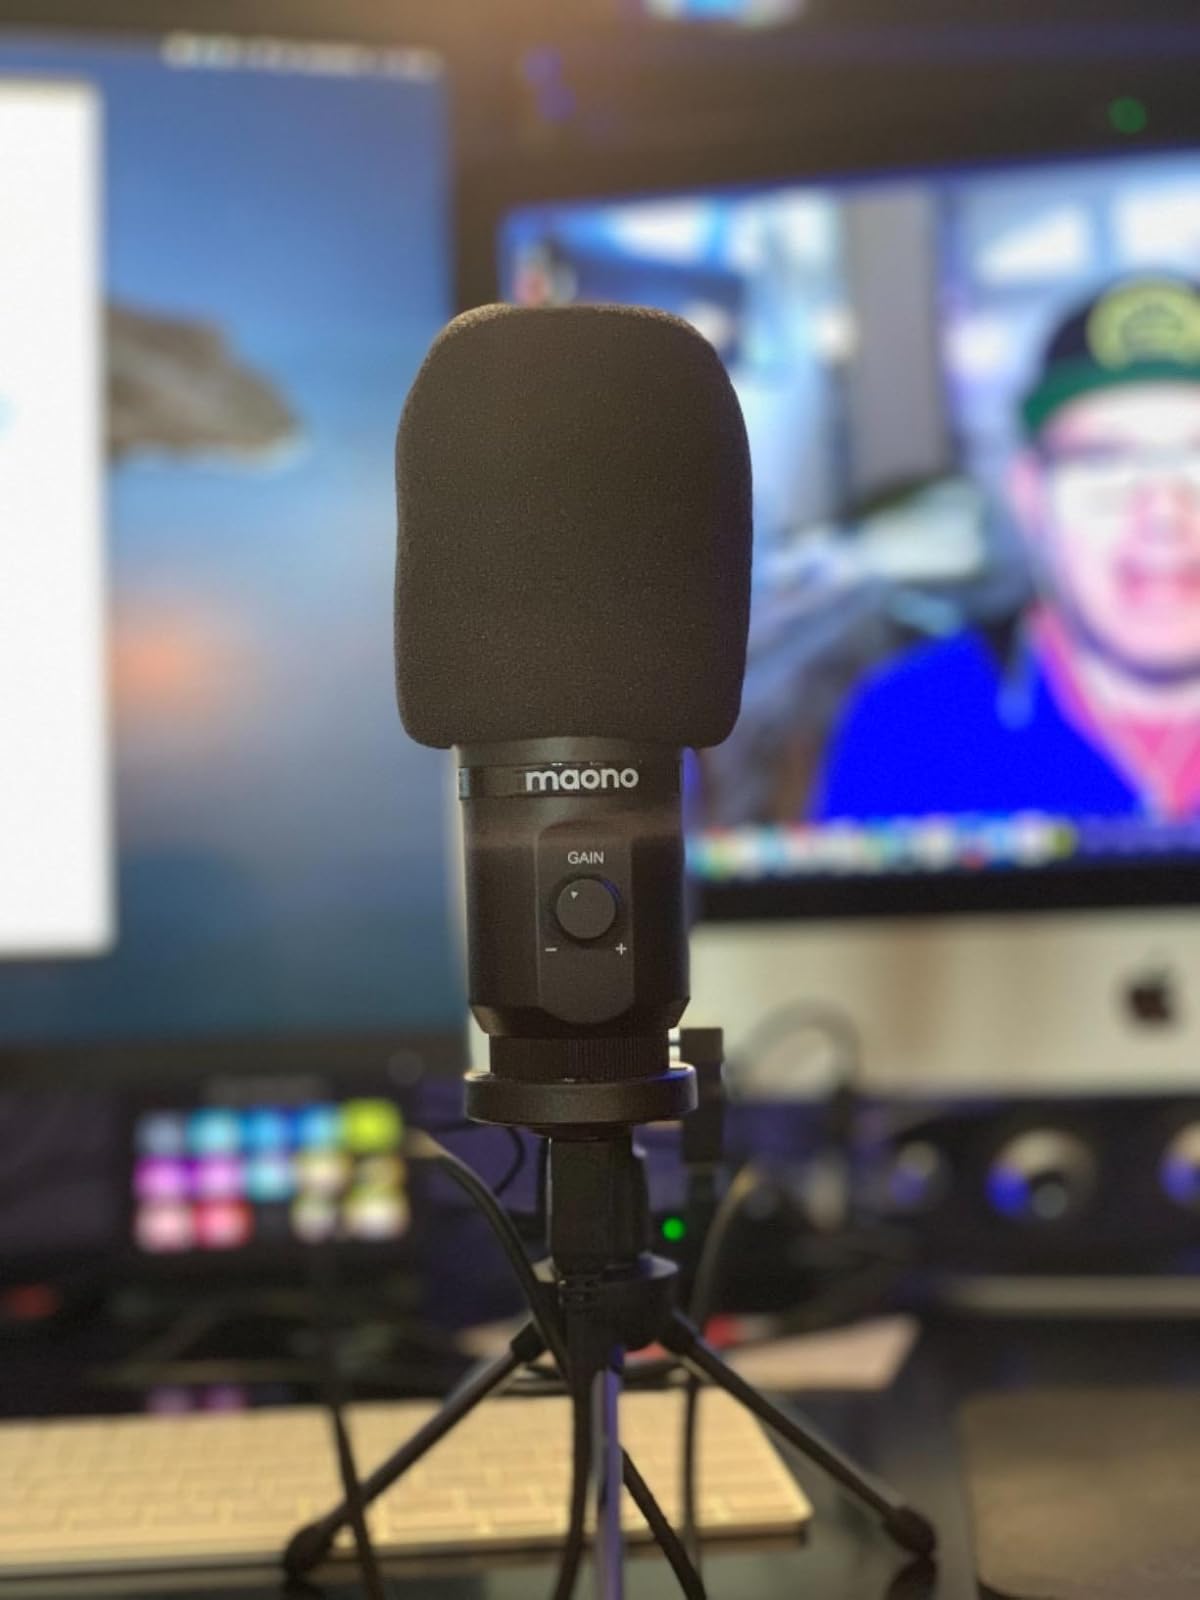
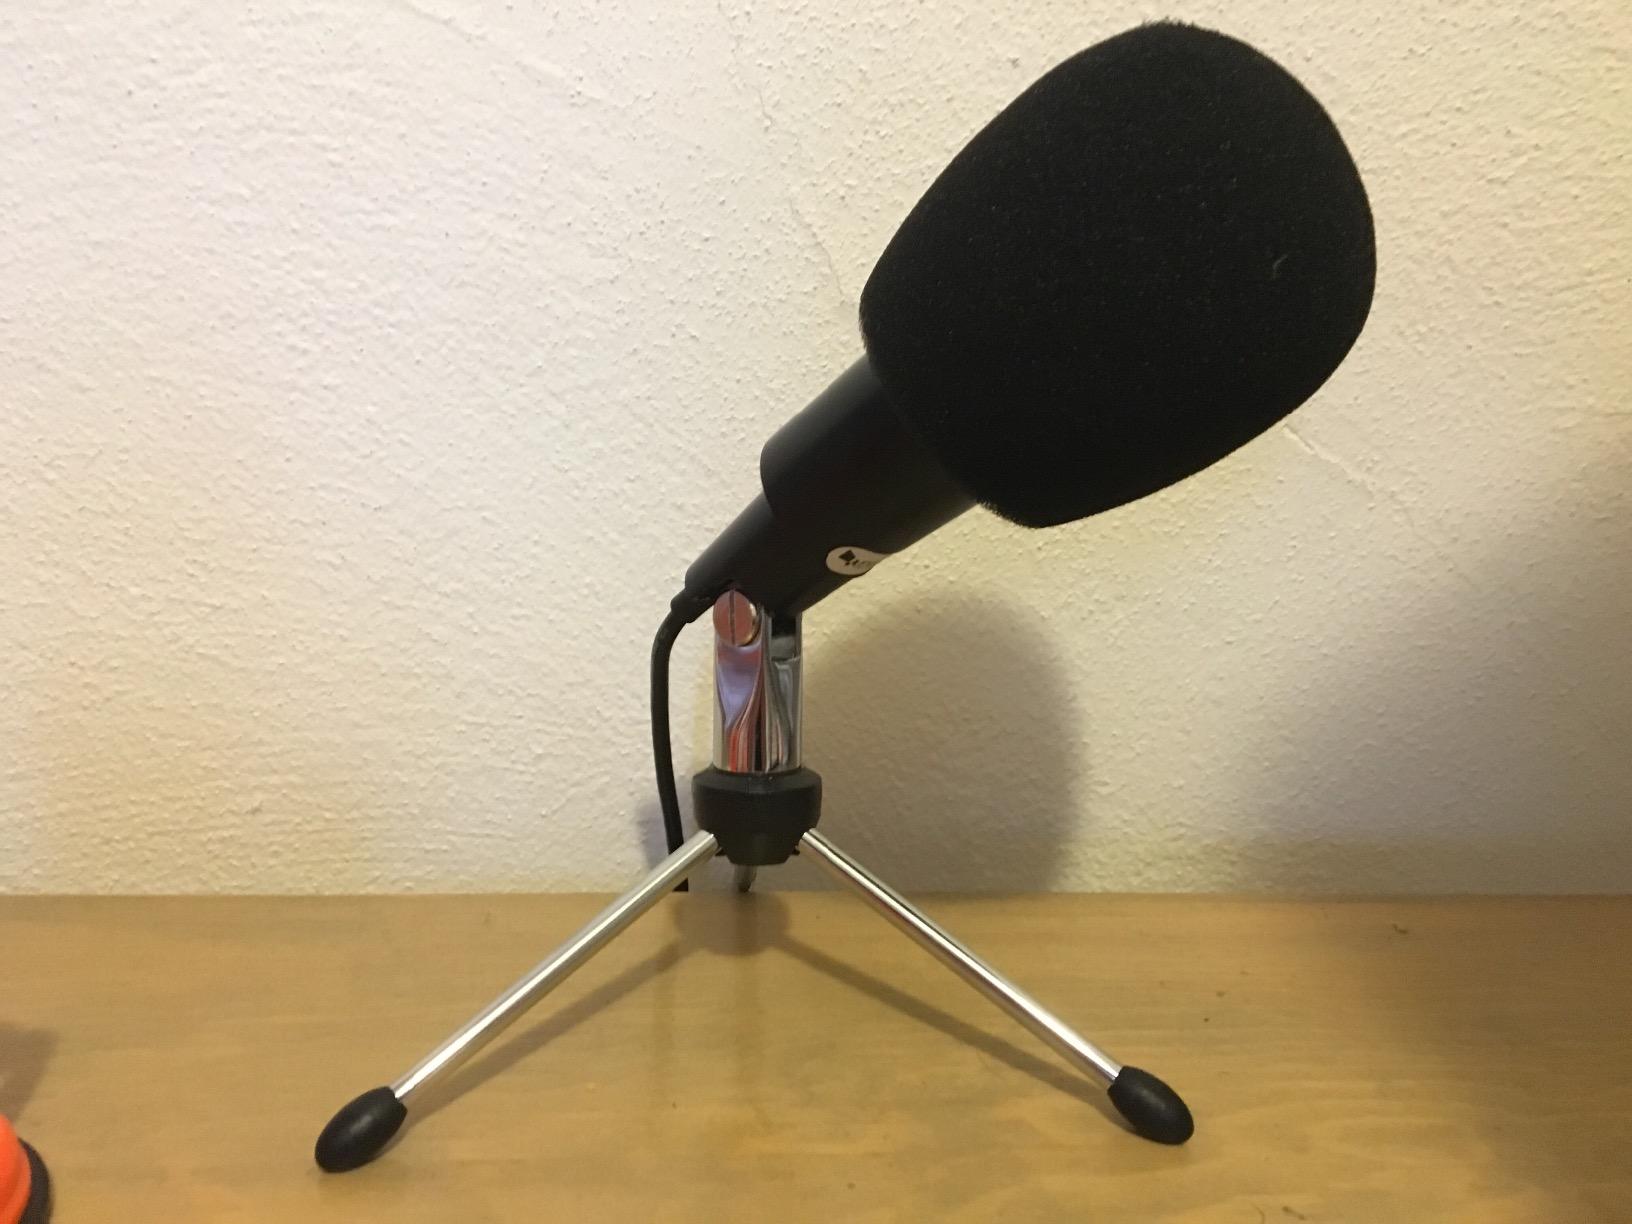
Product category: microphone
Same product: no